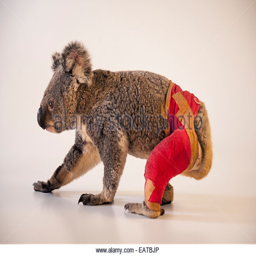
a federally threatened koala recuperates at an animal hospital